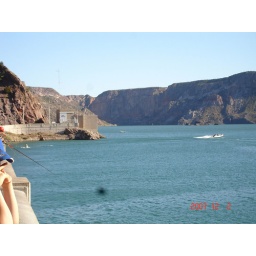
Fresh water lake near San Rafael